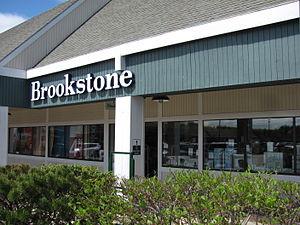
Le magasin d'usines est un magasin qui vend directement des produits du fabricant au consommateur. Le but est d'écouler des surstocks, fins de série et articles de second choix ou présentant des défauts. Ils sont apparus en France dans les années 1980.